Aby Lagoon

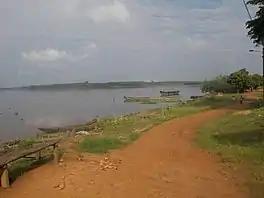
Aby Lagoon

The Aby Lagoon complex is the second largest lagoon in Ivory Coast, after Ébrié Lagoon. As a whole, the lagoon has an area of , a mean depth of , and a volume of . It drains into the Atlantic Ocean through shallow channels between the Ehotilé Islands that converge at Assinie-Mafia, where Assoindé Lagoon also connects from the west. Assoindé Lagoon connects the Aby Lagoon complex to Ébrié Lagoon through the Assinie Canal.